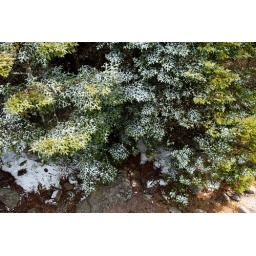
Dusting of Snow on pine trees in Delaware County, New York